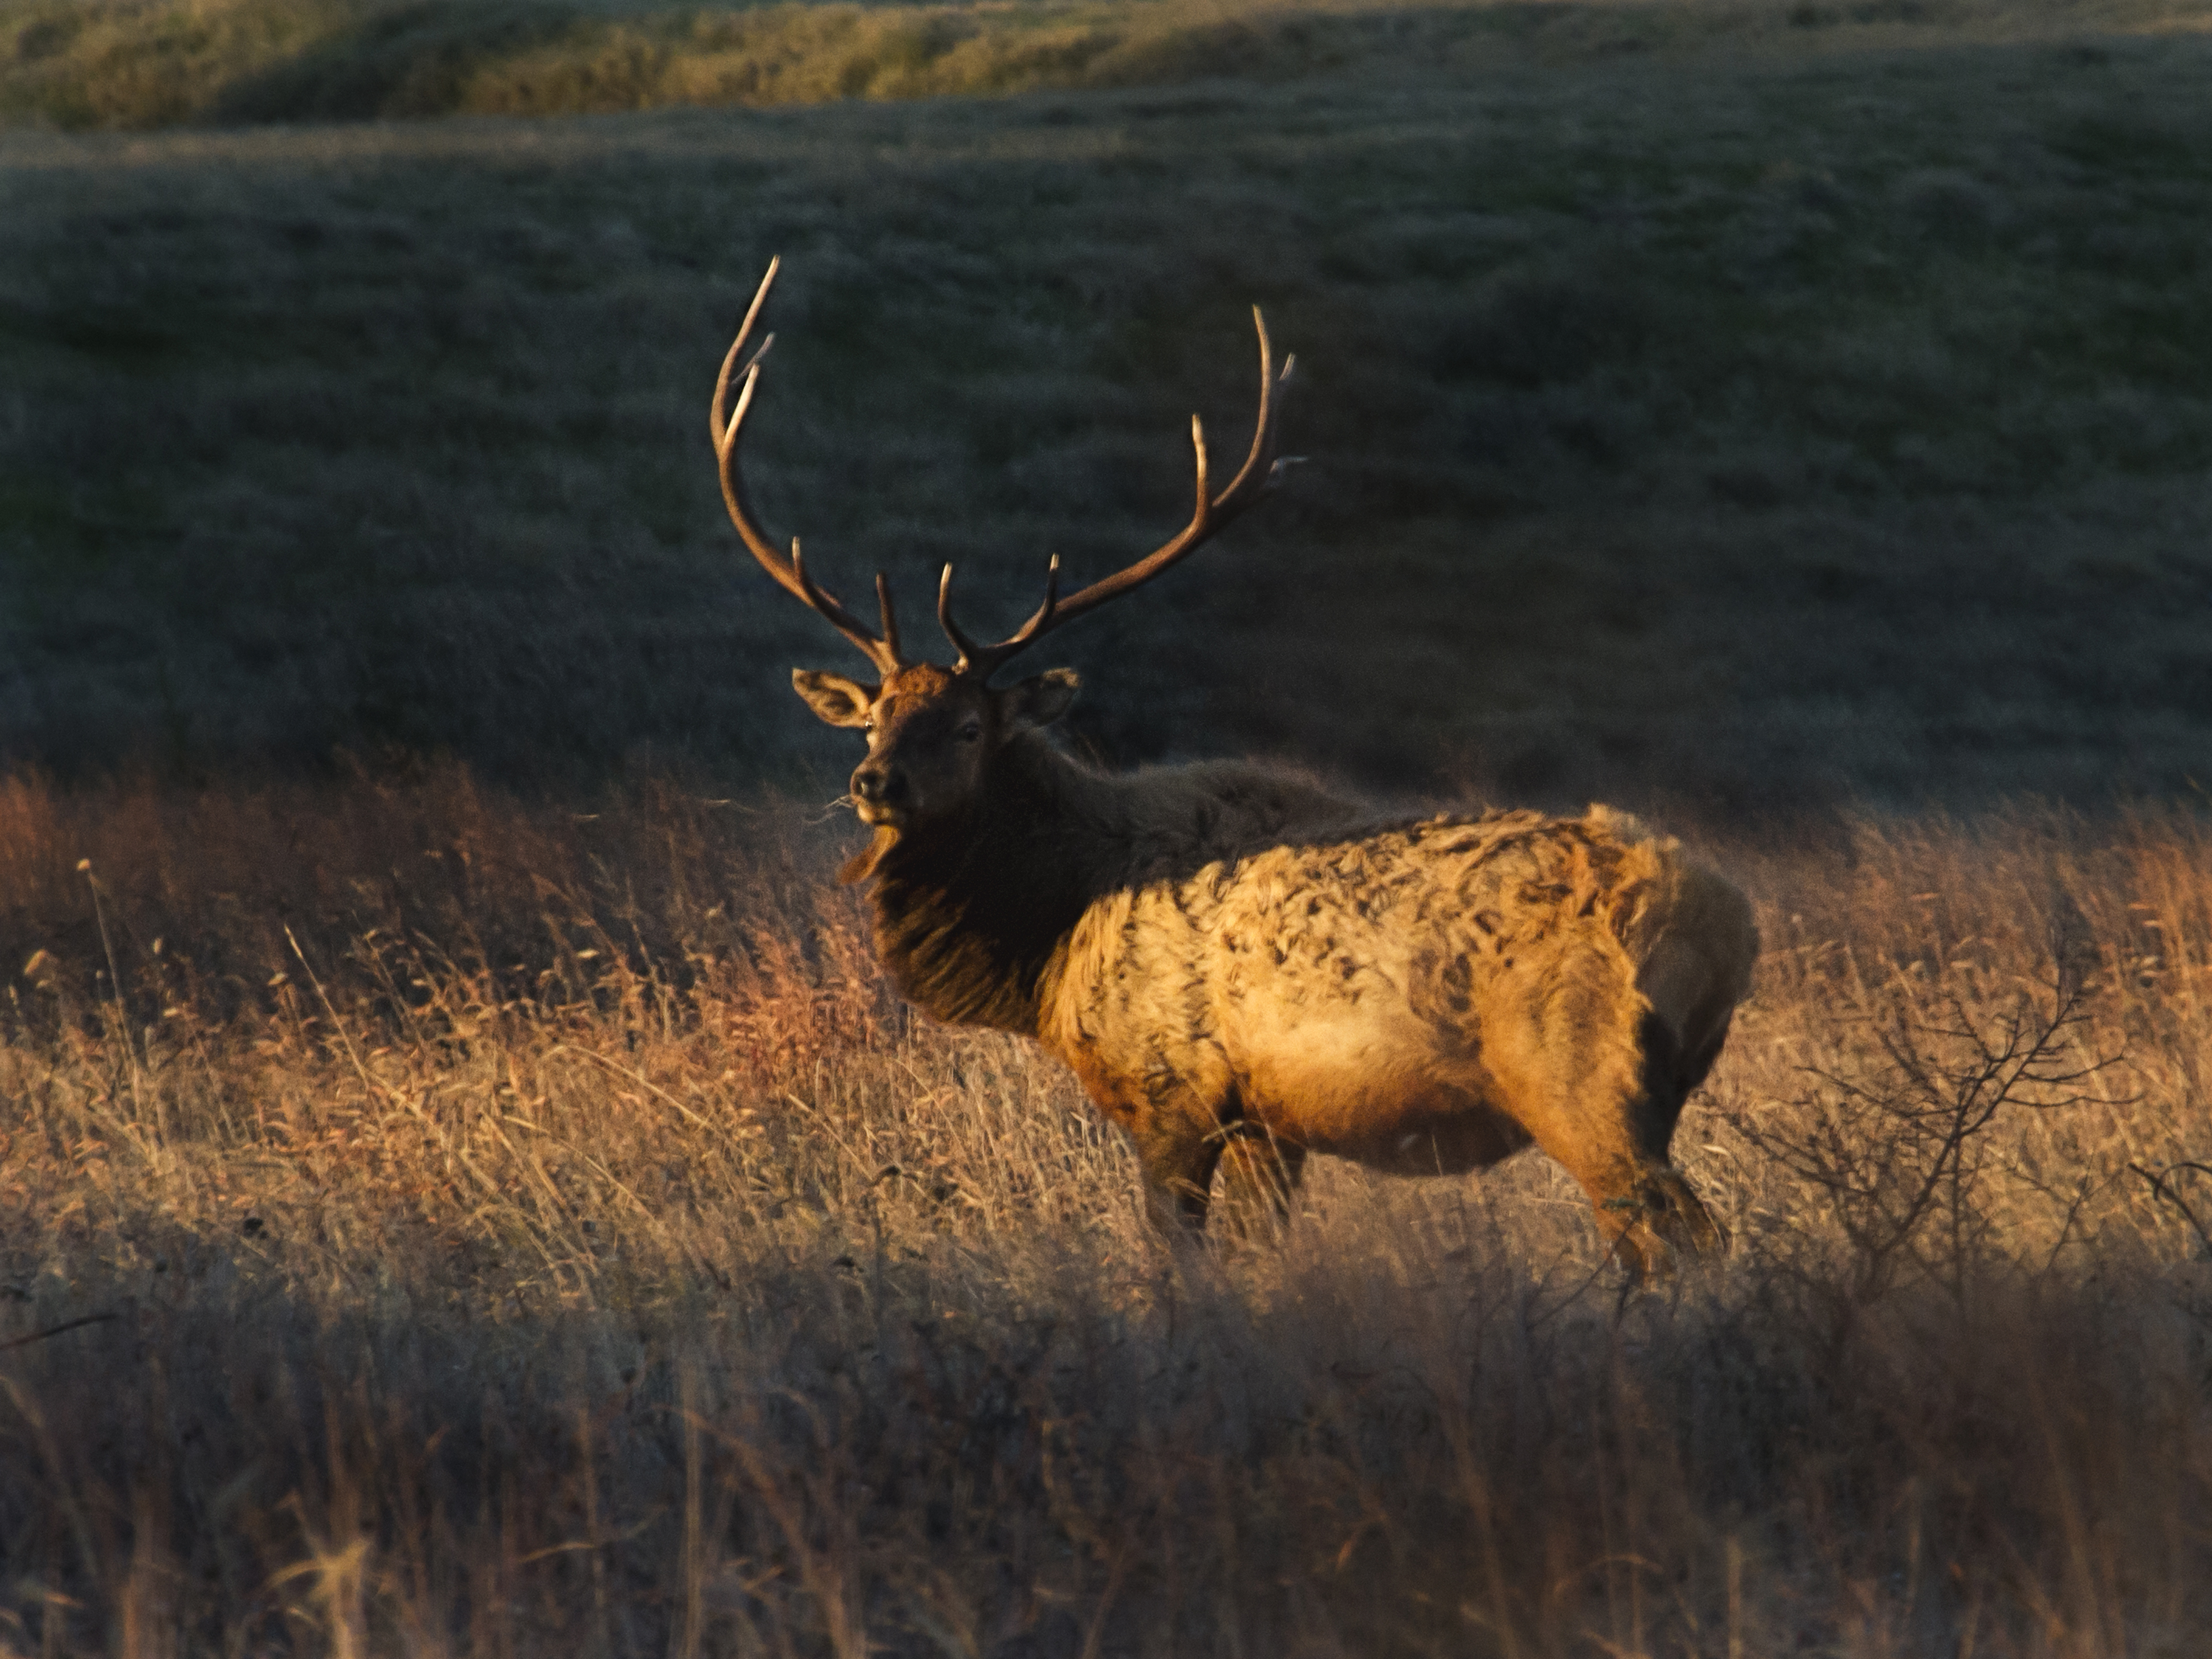
nature, sunrise, prairie, wildlife, deer, mammal, fauna, vertebrate, oklahoma, larrysmith, elk, wichitamountains, bullelk, white tailed deer